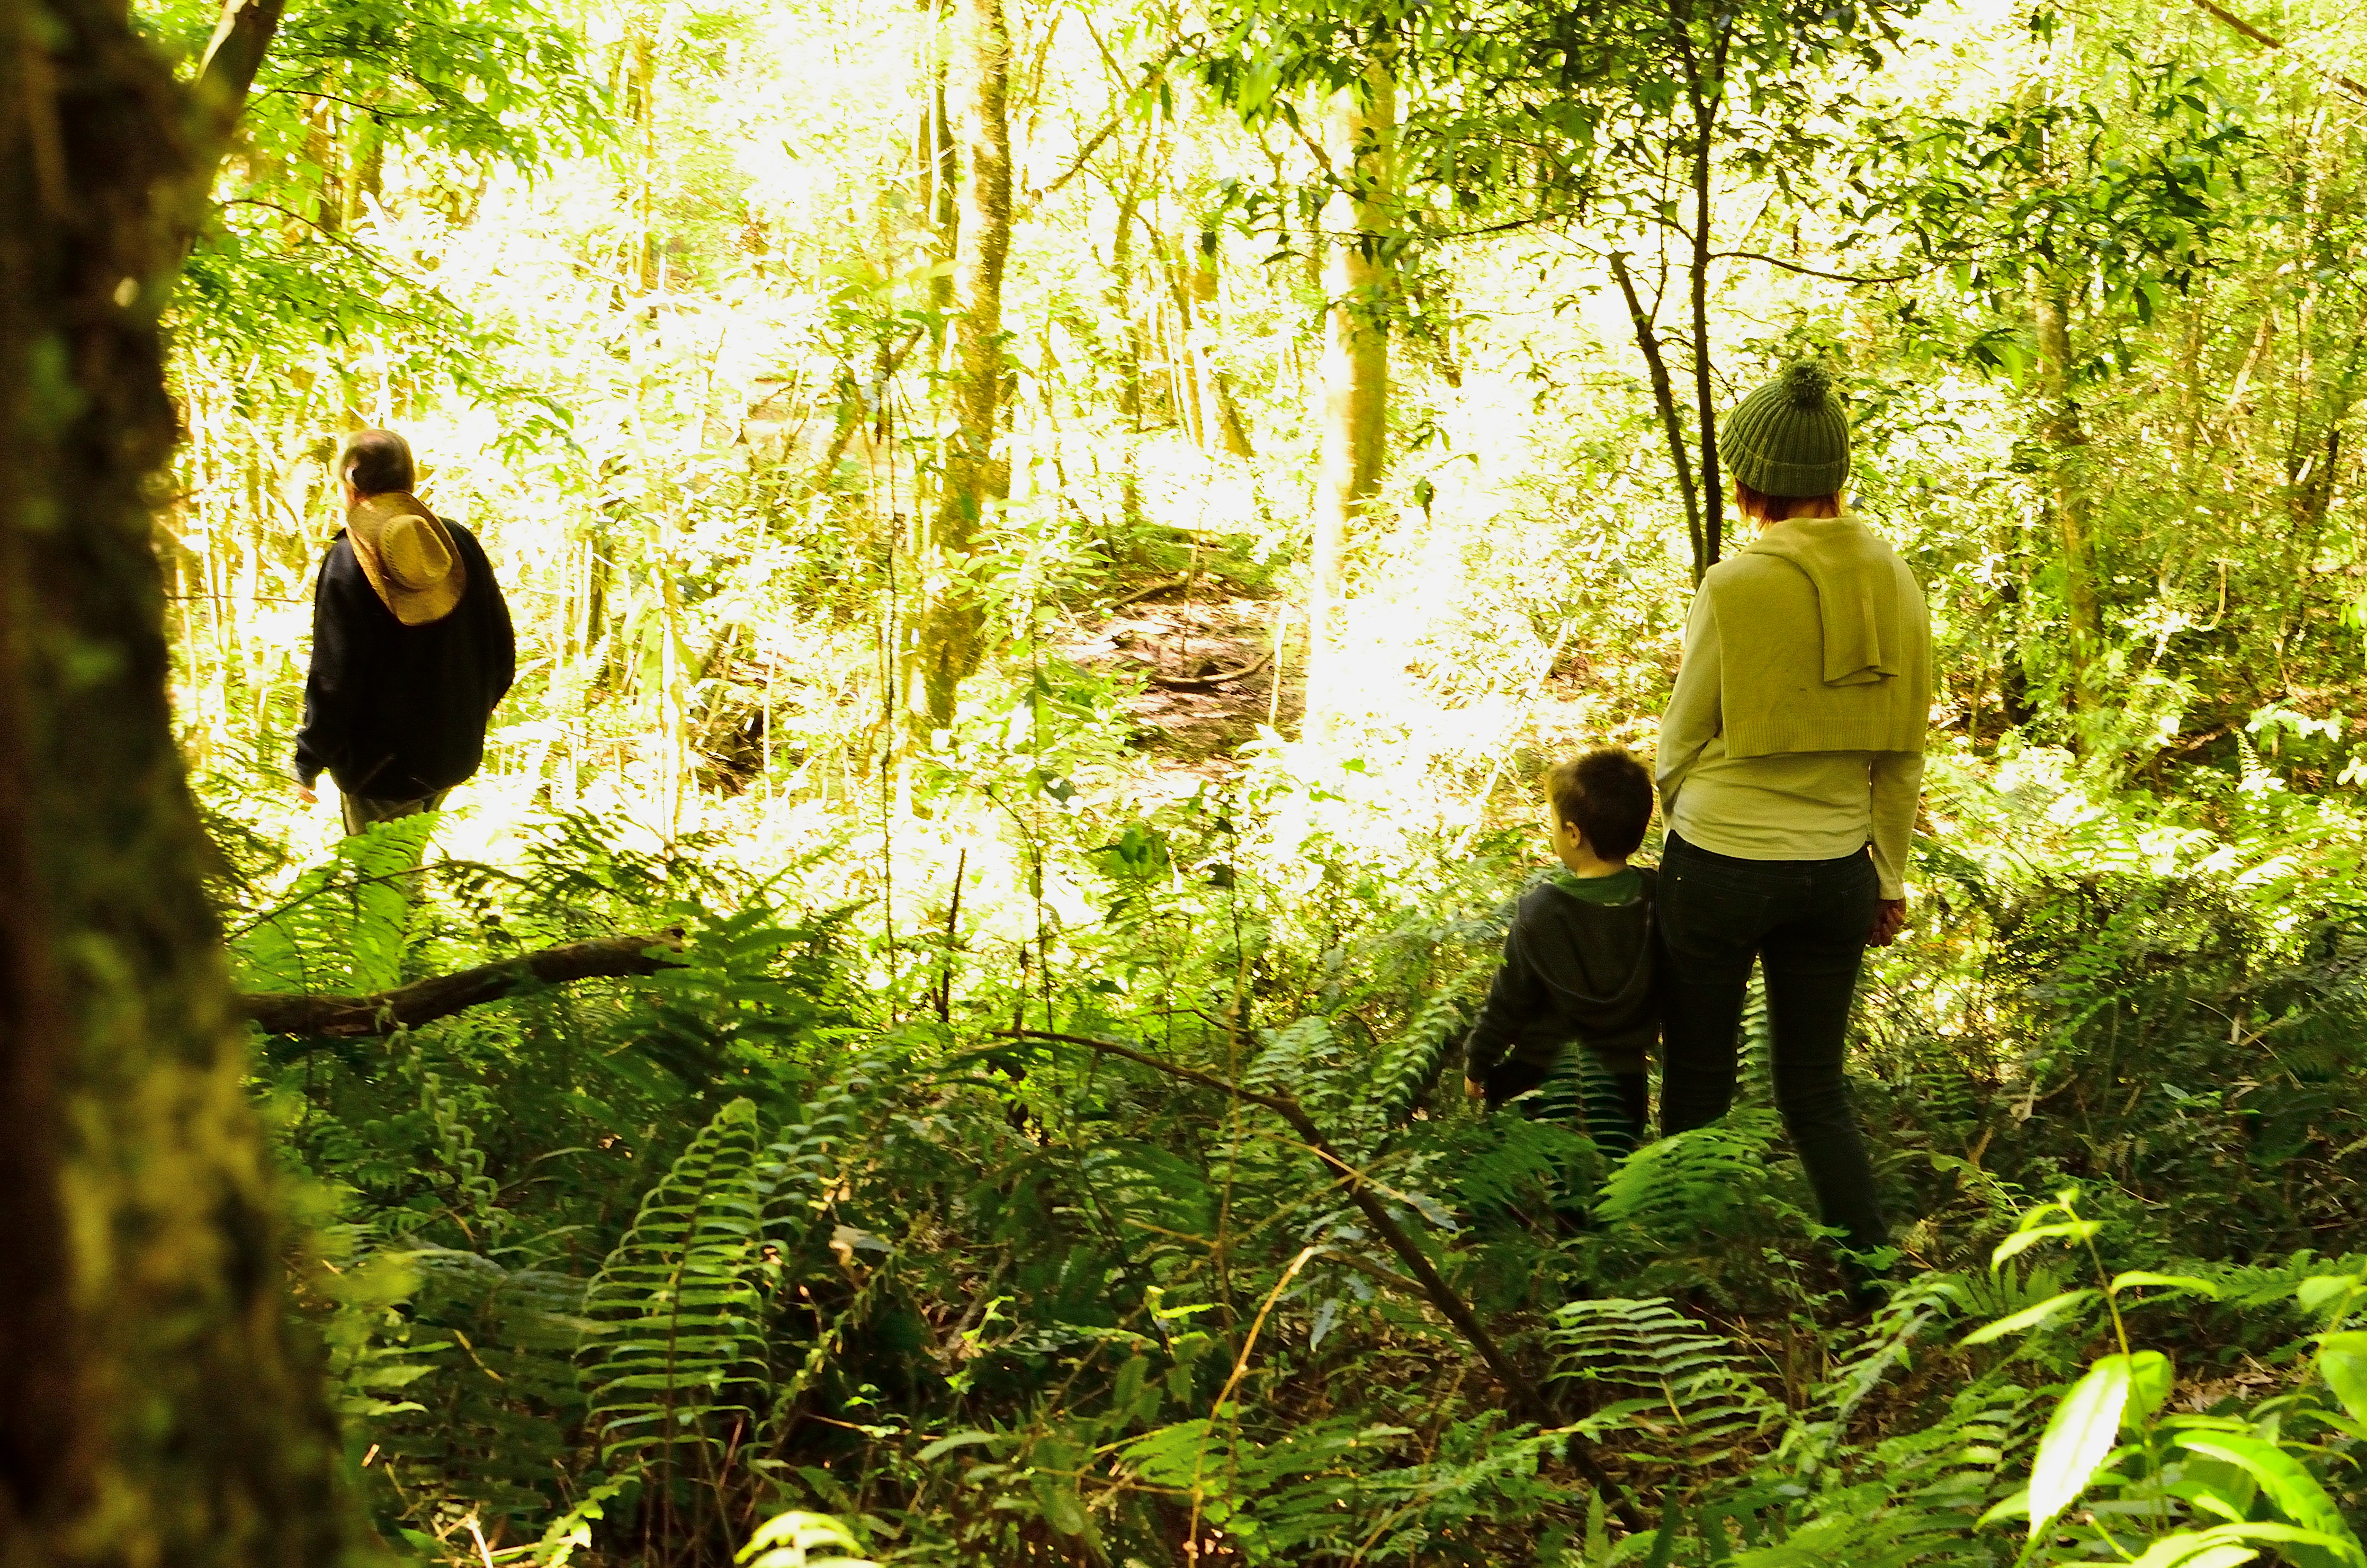
tree, forest, sunlight, leaf, flower, green, jungle, botany, rainforest, paseo, verde, woodland, misiones, selva, trilha, sendero, selvamisionera, habitat, natural environment